Uroscopy

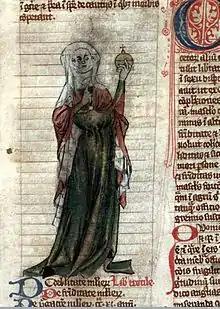
Trotula of Salerno, female practitioner and writer, holding a urine flask in her hand

The uroscopy wheel is a diagram that linked the color of urine to a particular disease. It usually has twenty different uroscopy flasks with urine of different colors aligned around the border of the circle. Each flask has a line that connects it to a summary of a particular disease. This allowed doctors to have a quick reference guide to twenty different types of urine.